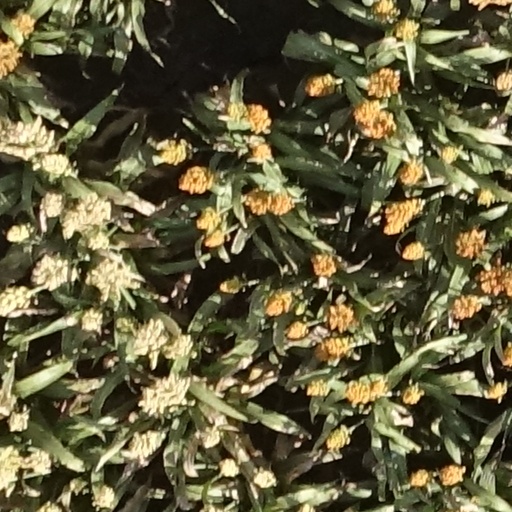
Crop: sorghum